Wheatpaste

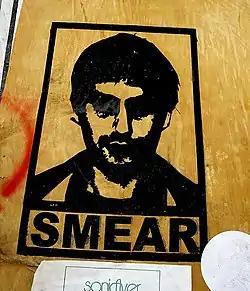
A poster adhered by wheat paste

A common use is to make chains of paper rings, often from colored construction paper. It can also be used to create papier-mâché. In the fine arts, wheat starch paste is often used in preparation and presentation. A good wheat starch paste has a strength compatible with many paper artifacts, remains reversible over time, is neither too acidic or alkaline, and is white.